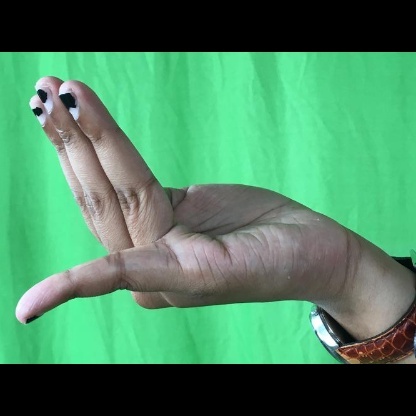
Mudra: Chaturam